Cherub

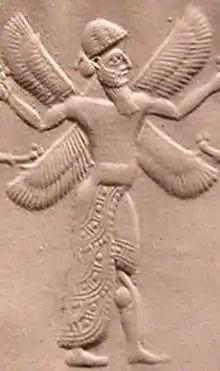
"Cherub" on a Neo-Assyrian seal, c. 1000–612 BC

In Exodus 25:18–22, God tells Moses to make multiple images of cherubim at specific points around the Ark of the Covenant. Many appearances of the words "cherub" and "cherubim" in the Bible refer to the gold cherubim images on the mercy seat of the Ark, as well as images on the curtains of the Tabernacle and in Solomon's Temple, including two measuring ten cubits high.